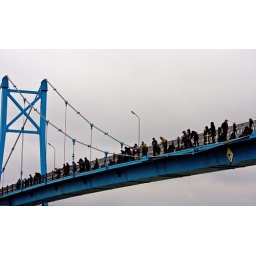
Fishing in the Ural river from the blue bridge, Atyrau, Kazakhstan